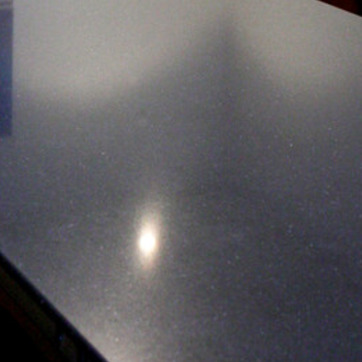
Material: polishedstone